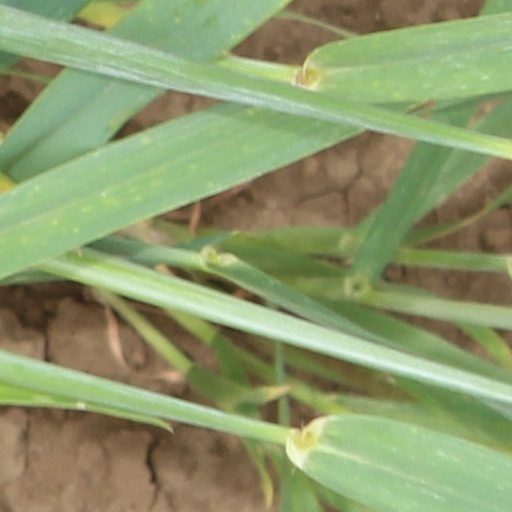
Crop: wheat